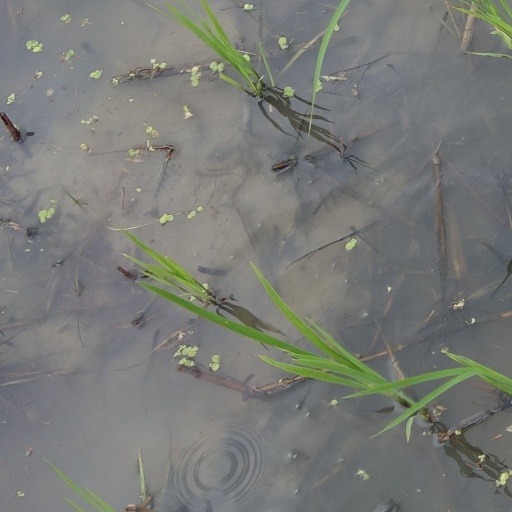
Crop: rice